Cuttack

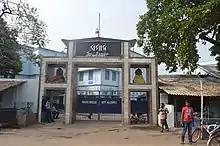
The Samaja Office

The Odia film industry has its base in Cuttack. The Oriya film industry is popularly known as Ollywood, a portmanteau of the words "Oriya" and "Hollywood". In 1974, the Government of Odisha declared film-making and construction of cinema theatres as industry in the state, and two years later, in 1976, it established the Orissa Film Development Corporation in Cuttack. One of the regional offices for the Central Board of Film Certification is situated in Cuttack.